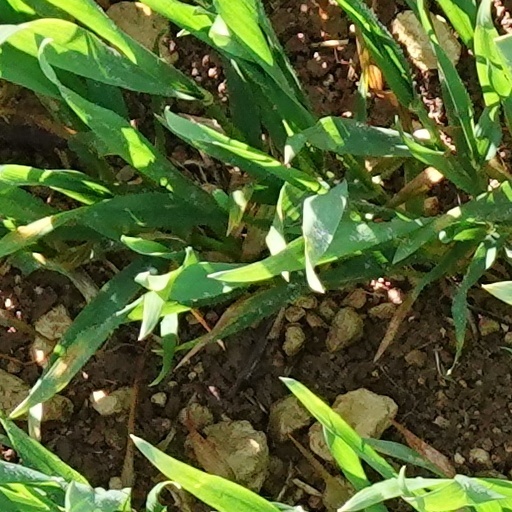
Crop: wheat